Central Coast (New South Wales)

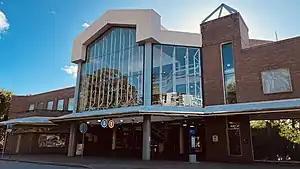
Main entrance of Gosford railway station

The main access to the Central Coast by road is by the Pacific Motorway that carries the designation National Highway 1. From January 2013 it officially has been renamed as the M1 Pacific Motorway. The freeway provides the most important road link between Sydney and the northern areas of New South Wales such as Central Coast, Hunter, Mid North Coast and Northern Rivers. The Pacific Motorway is part of the Sydney to Brisbane corridor. The Pacific Motorway is approximately 3 lanes wide from the southern end of the Central Coast to as far north as Doyalson. The section between the Tuggerah interchange and Doyalson interchange was widened to 3 lanes in each direction in 2020 and another section between the Kariong interchange and Peats Ridge interchange was also widened to 3 lanes in each direction in 2020.